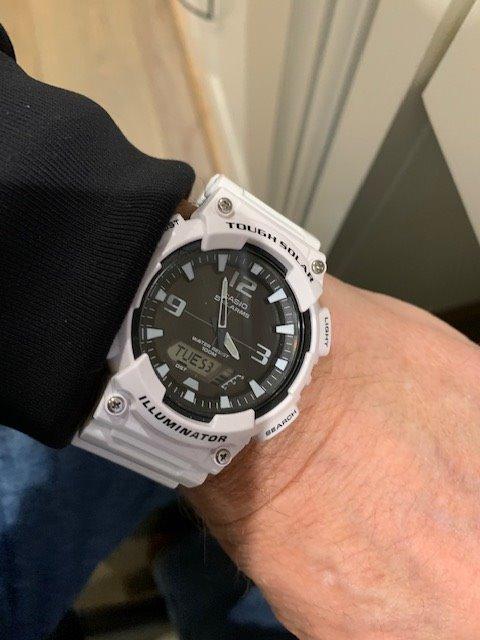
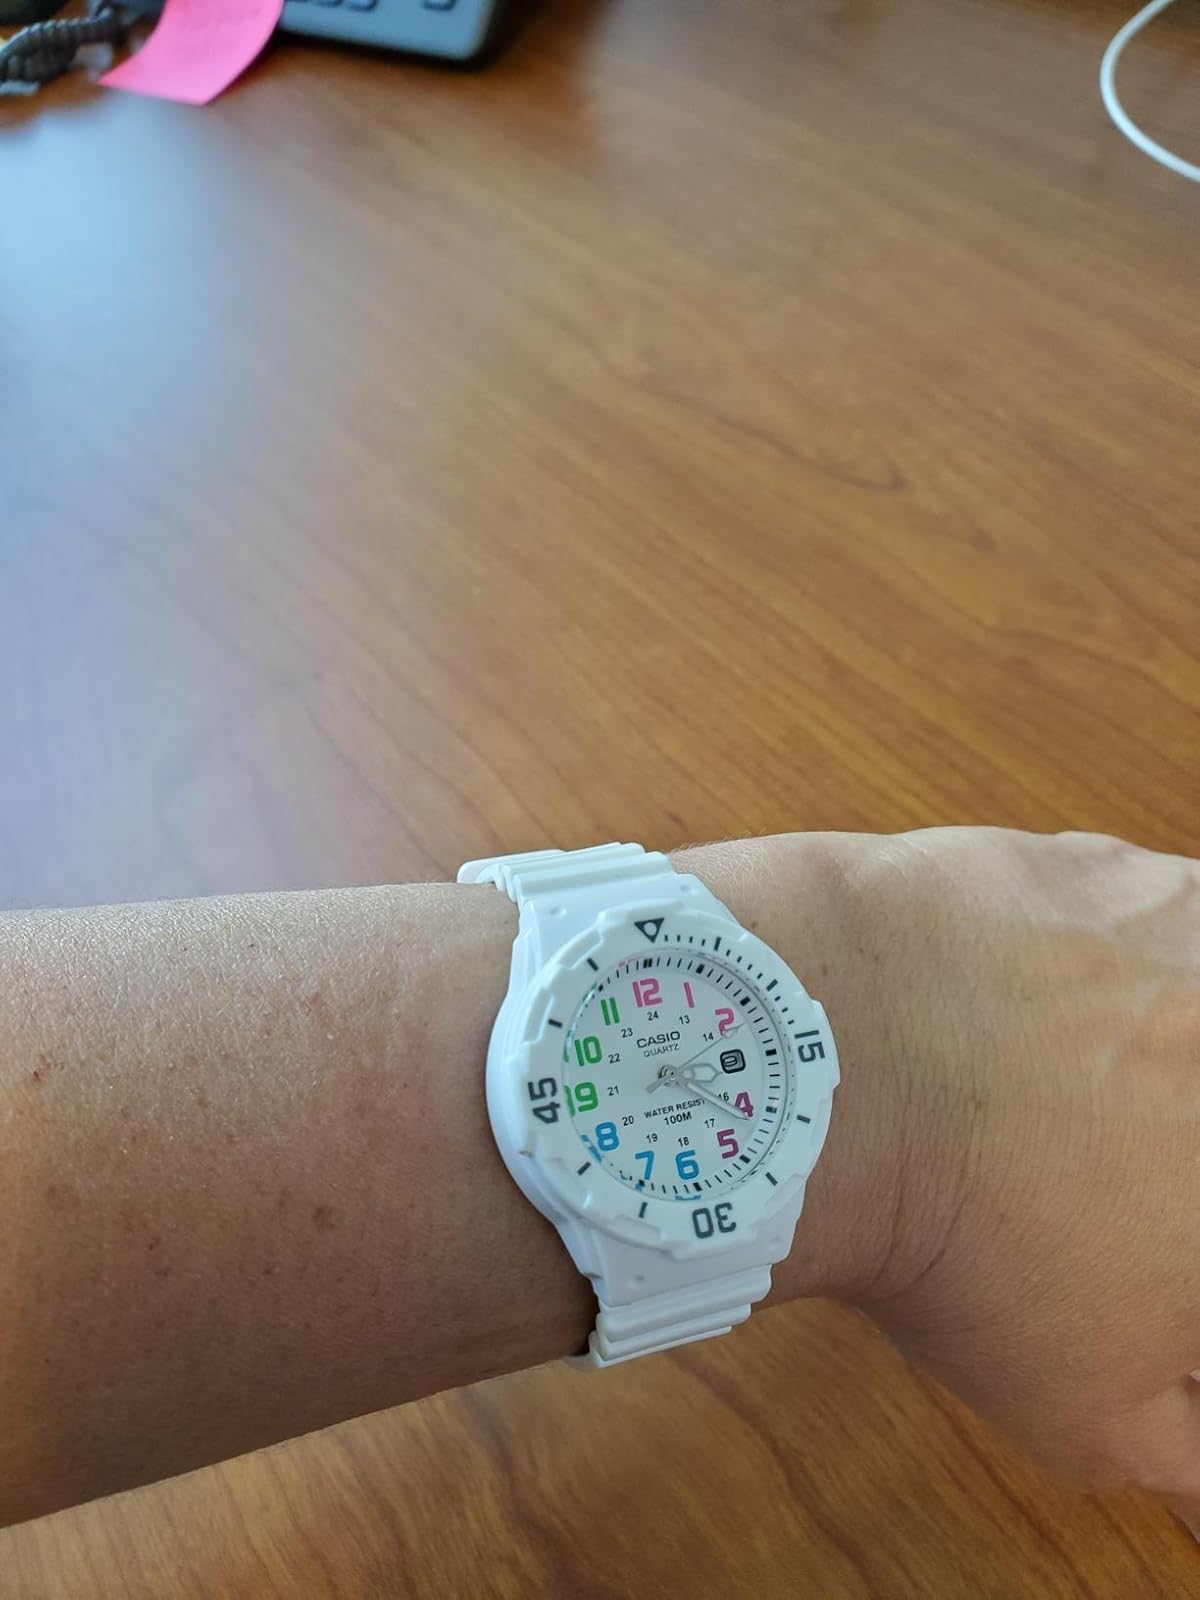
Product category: accessories_watch
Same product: no